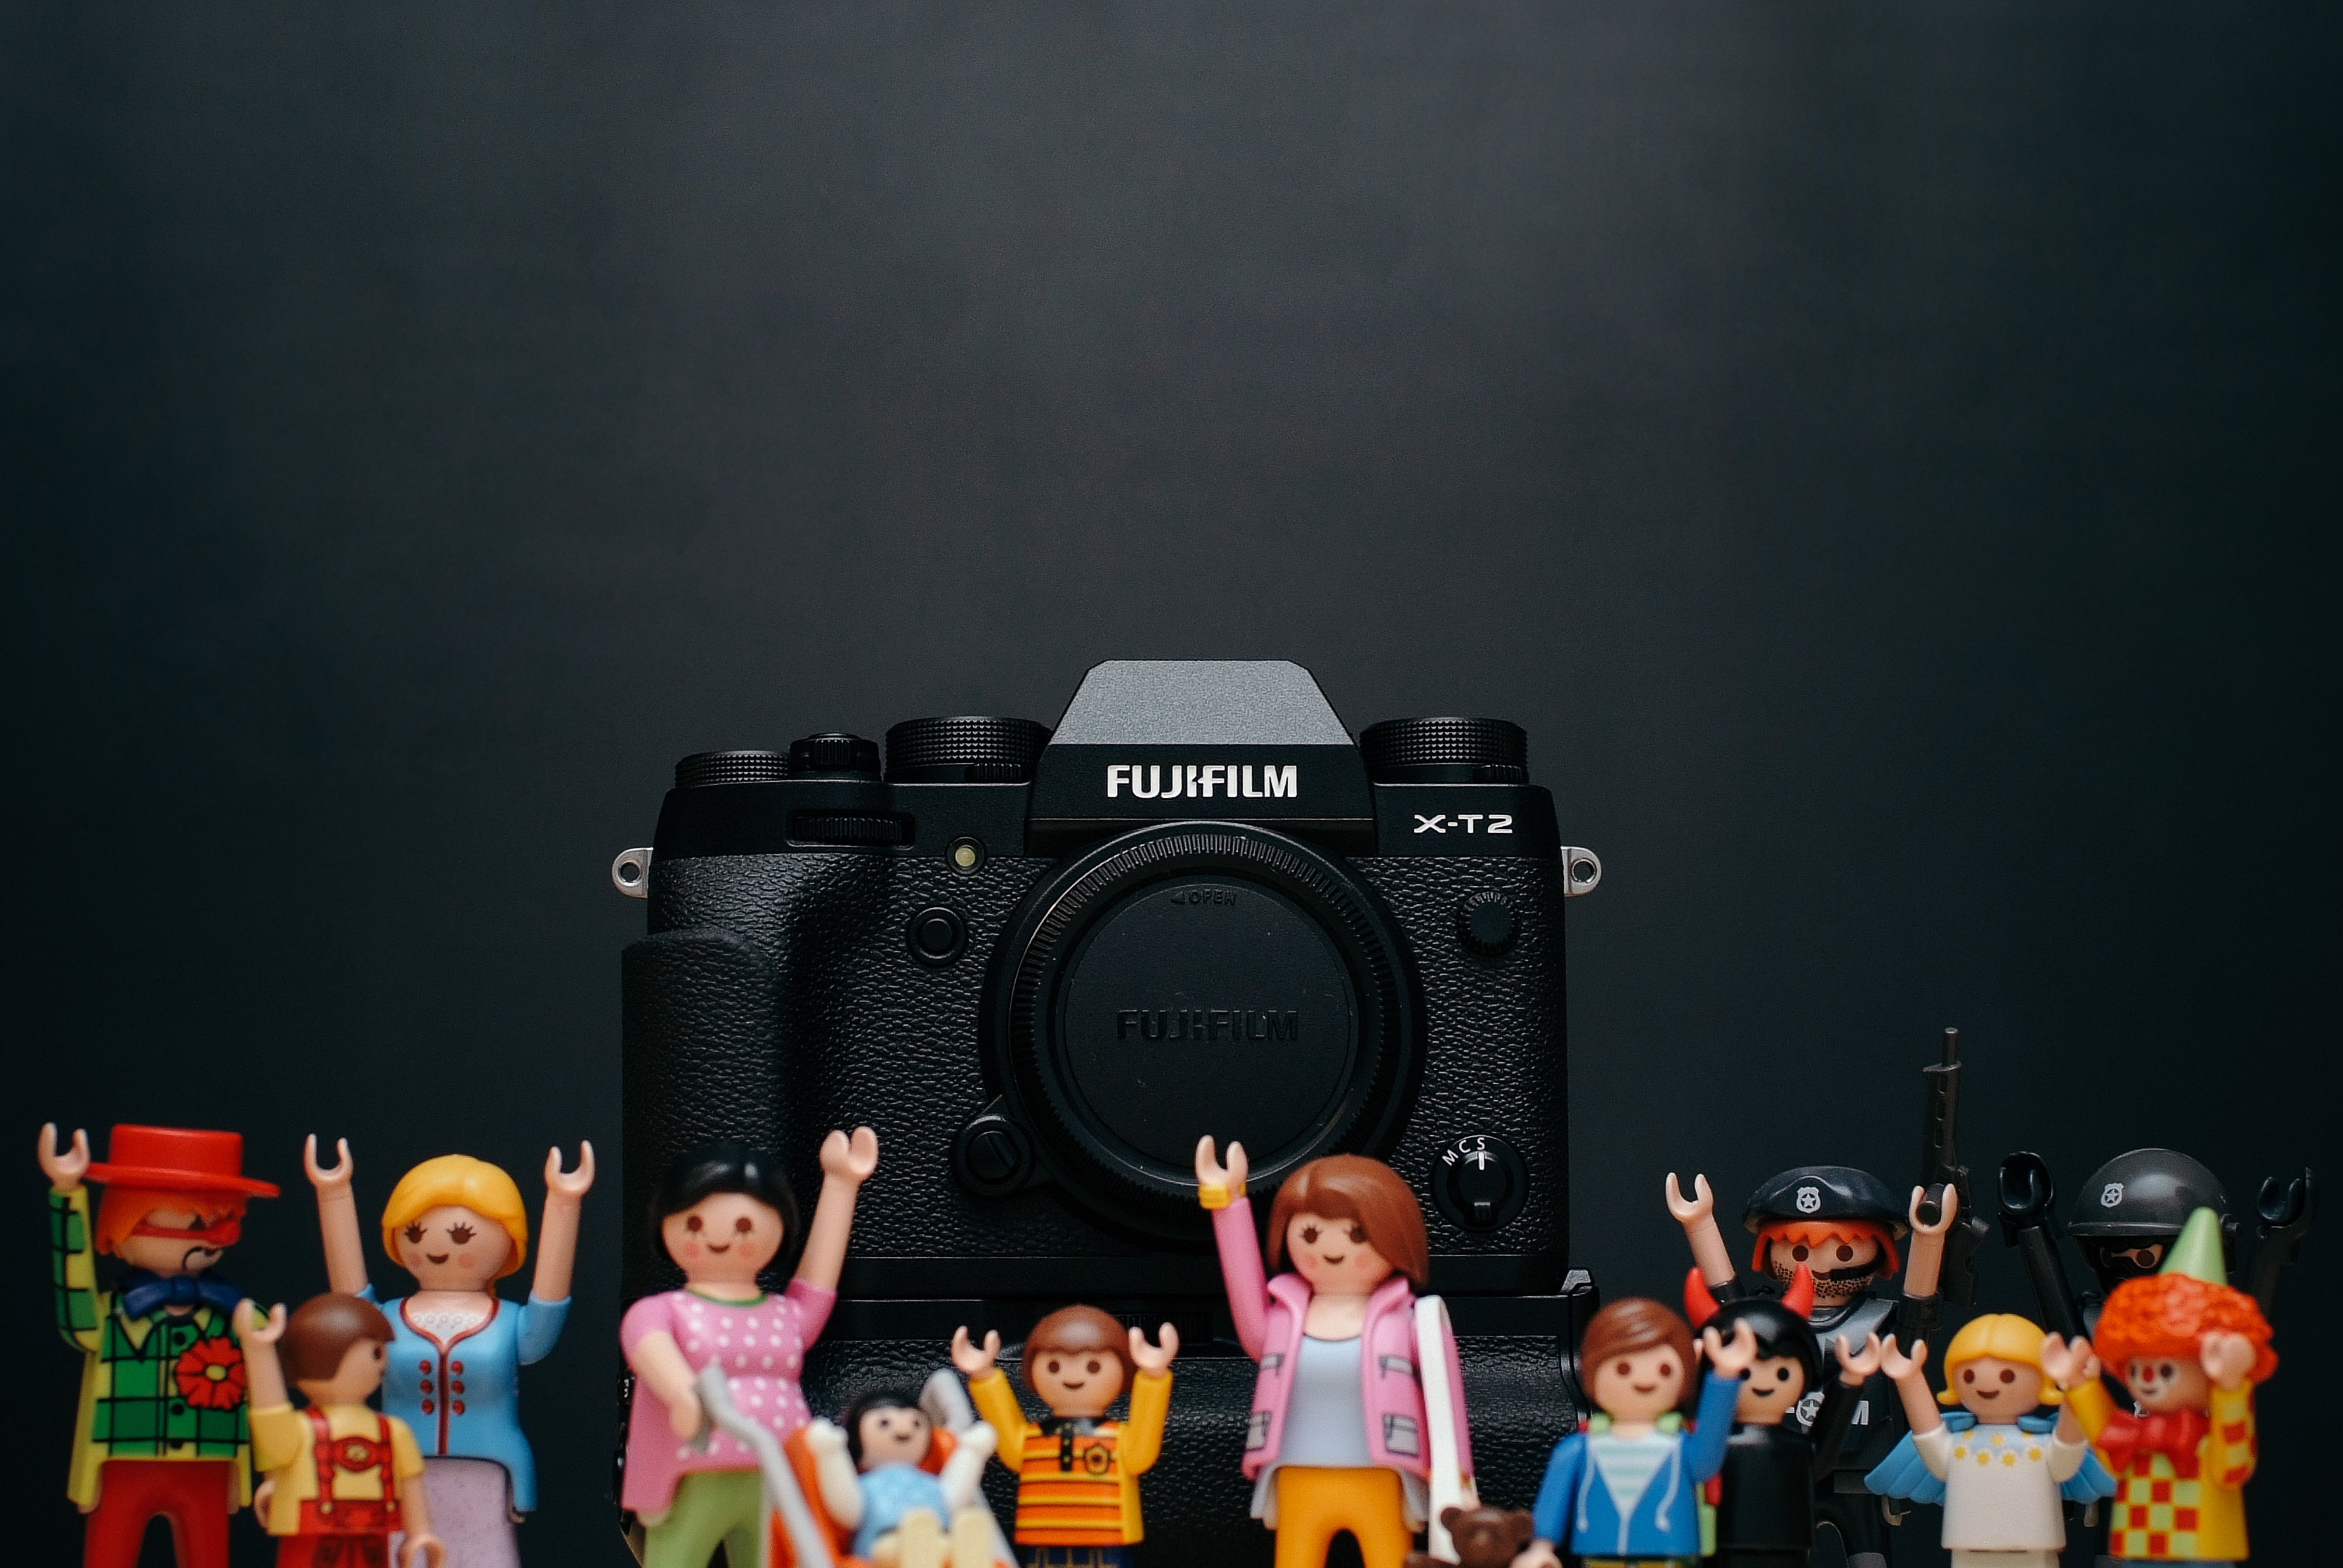
toy, stage, performing arts, musical theatre